O'Fallons Bluff

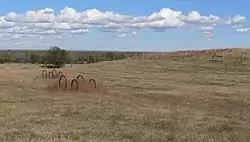
O'Fallons Bluff

O'Fallons Bluff is a section of bluffs about long that run along the south side of the Platte River near Sutherland in Lincoln County, Nebraska. The Oregon and California trails ran up and over these bluffs. They were characterized by American pioneers heading west to Oregon and California as sparse in vegetation with a number of violent incidents involving Native Americans. In the early 1860s, a Pony Express station was located about west of where the wagon trails went up the bluff. During construction of Interstate 80, the steep part of the bluffs were cut away but wagon ruts remained, which are marked by iron hoops signifying wagon wheels. It was listed in the National Register of Historic Places in 1974.